First Unitarian Church of Rochester (building)

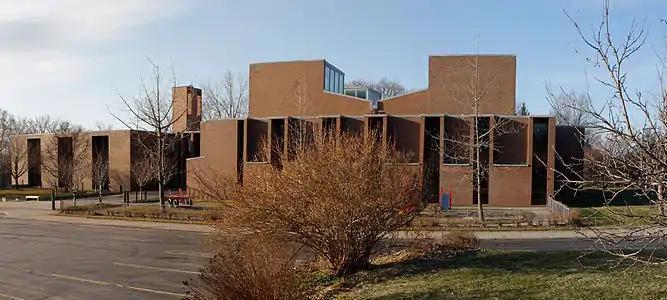
North facade

The First Unitarian Church of Rochester is a non-creedal church designed by Louis Kahn and completed in 1962. Kahn completed a major extension to the building in 1969. Another small addition was completed in 1996. It is located at 220 Winton Road South in Rochester, New York, U.S. The congregation it houses is a member of the Unitarian Universalist Association.